Hello Jai Hind!

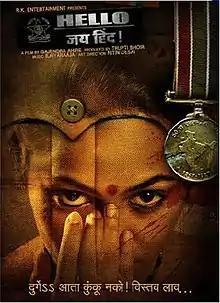
Promotional Poster

Hello Jai Hind! is a 2011 Marathi-language Indian film directed by Gajendra Ahire, starring Nitin Chandrakant Desai and Trupti Bhoir. The film follows the story of a person and the trouble he faces in the society, when he takes on life only through the right path.